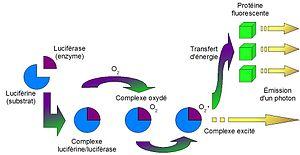
Les luciférases sont les enzymes clés de la réaction de bioluminescence. La luciférase la plus connue est celle de Photinus pyralis, soit une luciole de la famille des Lampyridae. Cette enzyme est classée comme une mono-oxygénase ATP-dépendante. C’est une enzyme bifonctionnelle puisqu’elle catalyse les réactions de deux voies métaboliques distinctes, soit la voie de bioluminescence et la voie de synthèse de l’acyl-CoA.
L'ATPmétrie est une technique de biologie moléculaire, basée sur le principe de la bioluminescence, qui permet de mesurer quasi instantanément la quantité d'ATP présente dans un échantillon.
La bioluminescence est la production et l'émission de lumière par un organisme vivant via une réaction chimique au cours de laquelle l'énergie chimique est convertie en énergie lumineuse.
Les luciférines sont des molécules dont l'oxydation, sous le contrôle d'une enzyme, la luciférase, aboutit à la formation d'oxyluciférine et à l'émission de photons. La luciférine a été découverte chez plus de 300 espèces capables de bioluminescence.